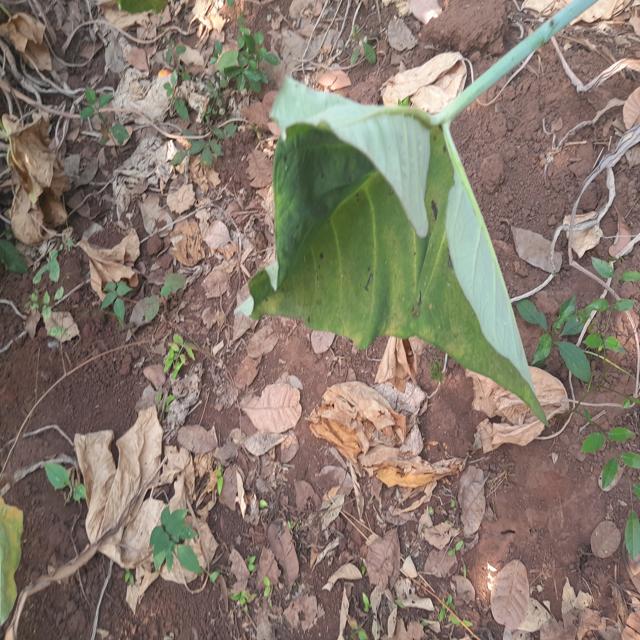
Label: Healthy